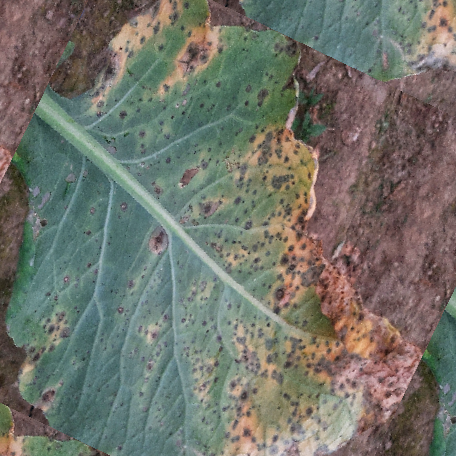
Label: Downy Mildew